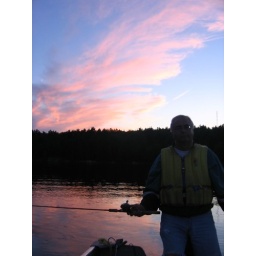
Manly dad under pink clouds